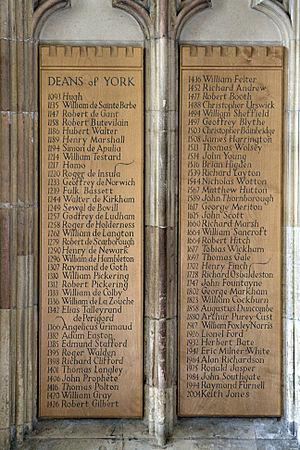
Le doyen d'York est le membre du clergé qui est responsable de la gestion de la cathédrale d'York dont il préside le chapitre. En plus de sa responsabilité à la tête de la cathédrale du diocèse et de l'église de la province, le doyen d'York a la prééminence en tant que vicaire de la Province du Nord de l’Église anglicane.